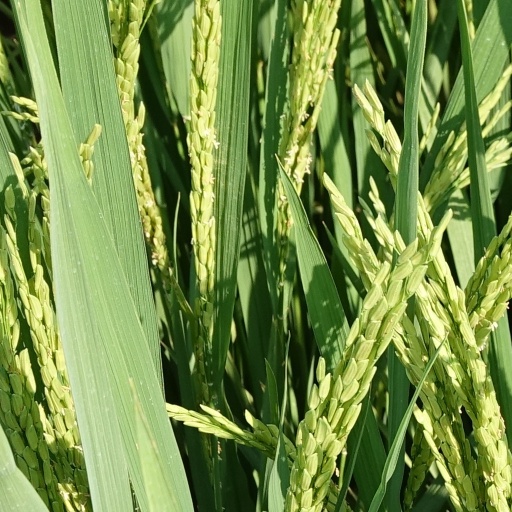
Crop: rice